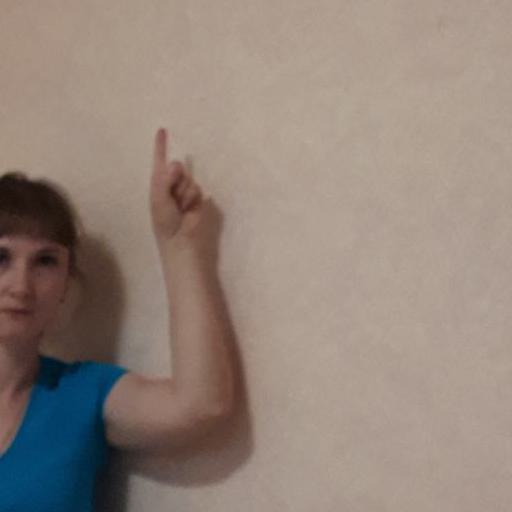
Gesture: one